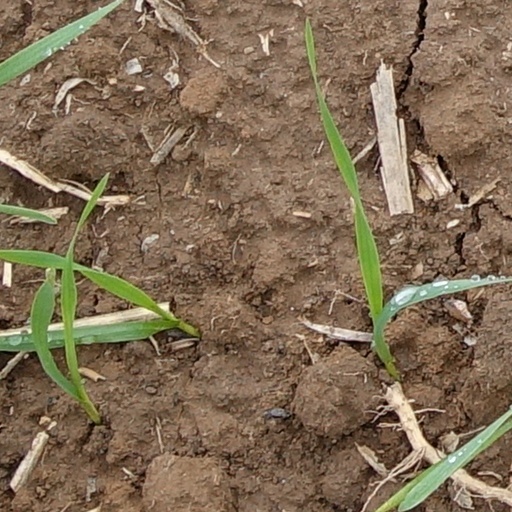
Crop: wheat